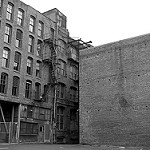
Label: buildings